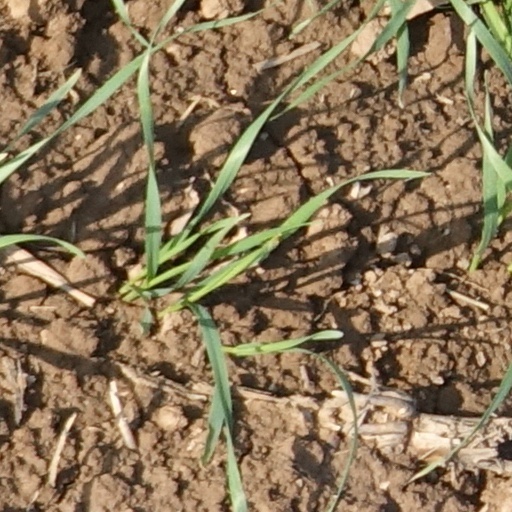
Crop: wheat